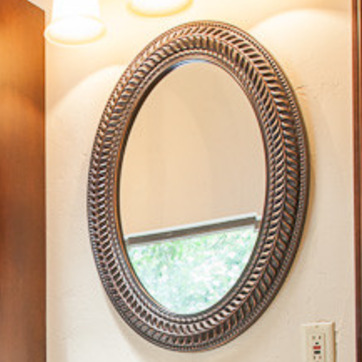
Material: mirror